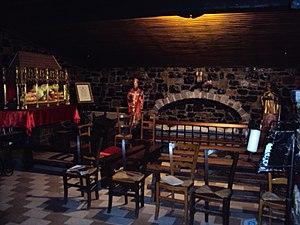
Extrémité droite du transept de la chapelle du monastère de la Sainte-Croix de Riaumont à Liévin (Pas-de-Calais, France).
Riaumont est situé sur la colline de Riaumont, à Liévin, dans le département du Pas-de-Calais en France.